Hunts Cross chord

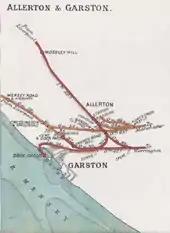
Junctions around Garston, 1913. Garston and Liverpool in orange, L&NWR in red

Hunts Cross chord is a section of railway track in Liverpool that was built by the Cheshire Lines Committee (CLC) to connect the LNWR's Edge Hill to Ditton Junction line with the CLC's Liverpool to Manchester Line. Mainline services between Manchester and Liverpool were diverted to Lime Street from their previous terminus at Central High Level over this connection from 5 September 1966.